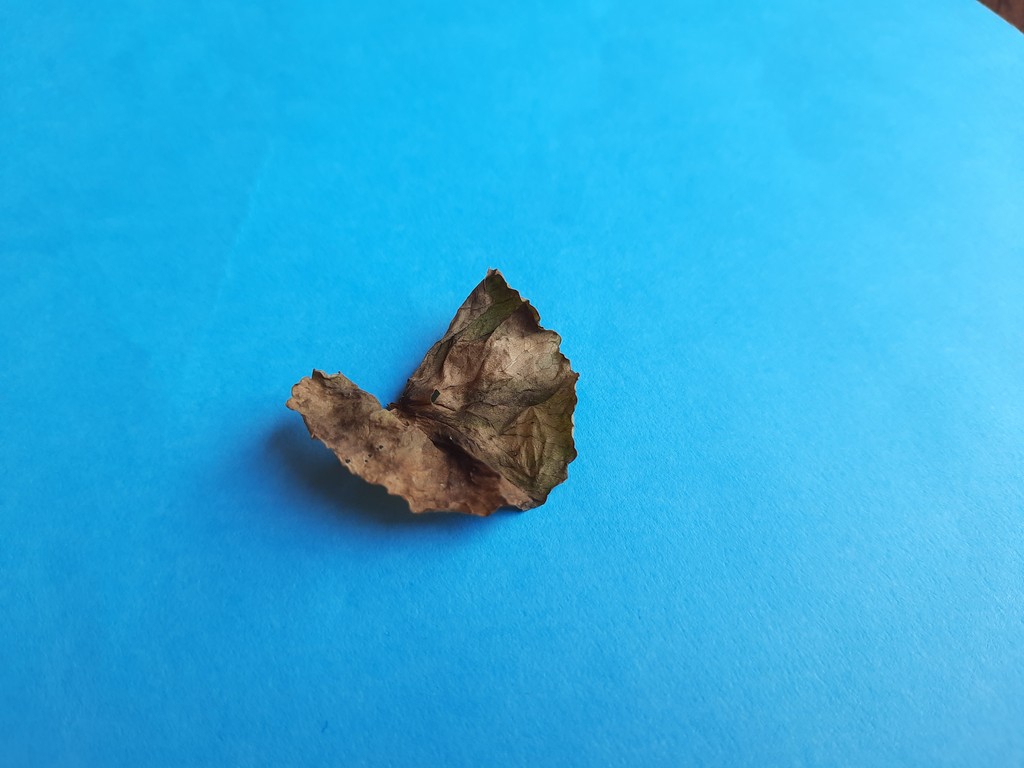
Label: Dried